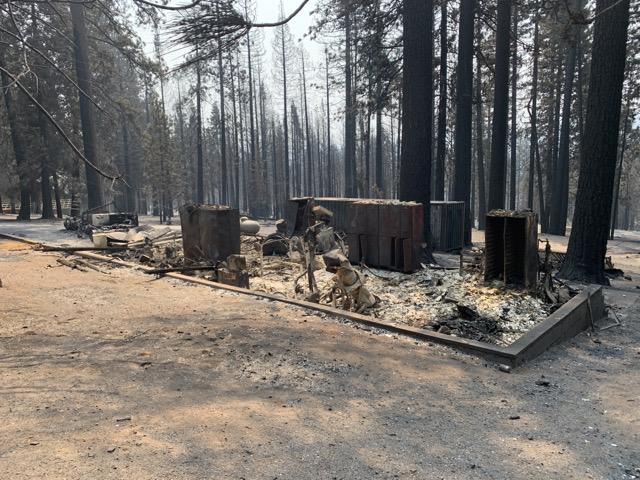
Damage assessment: destroyed